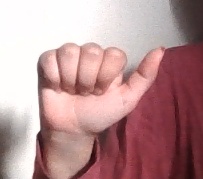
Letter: dhad